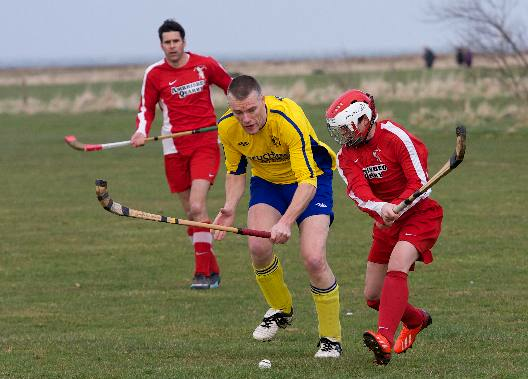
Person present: Yes